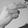
ASL letter: H